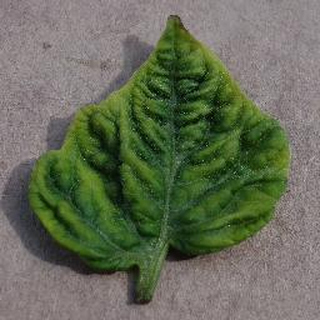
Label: tomato_yellow_leaf_curl_virus